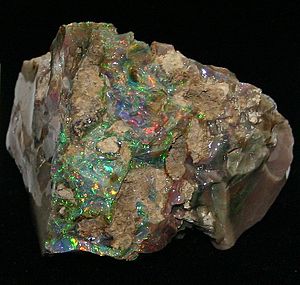
Opal
Mangefarvet rå opal fra Virgin Valley i Nevada i USA
Opaler er smykkesten, som glimter i alle regnbuens farver i små hulrum i stenens overflade. De fleste opaler findes i Australien, men også i Mexico, USA, Ungarn, Tjekkiet, Slovakiet, Tyrkiet, Indonesien, Brasilien, Honduras, Guatemala, Nicaragua og Etiopien. I 2008 meddelte NASA, at der forekom opal på Mars. Opaler findes oftest i dybe huller i bjerge. Opaljægere sætter her advarselsskilte op, for at undgå at de indfødte falder i disse livsfarlige huller.